Janet Hering

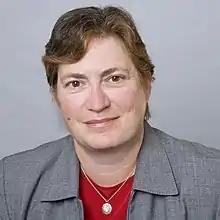
Janet Hering in 2020

Janet Gordon Hering (born 1958) is the former Director of the Swiss Federal Institute of Aquatic Science and Technology and Professor emeritus of Biogeochemistry at ETH Zurich and EPFL (École Polytechnique Fédérale de Lausanne). She works on the biogeochemical cycling of trace elements in water and the management of water infrastructure.